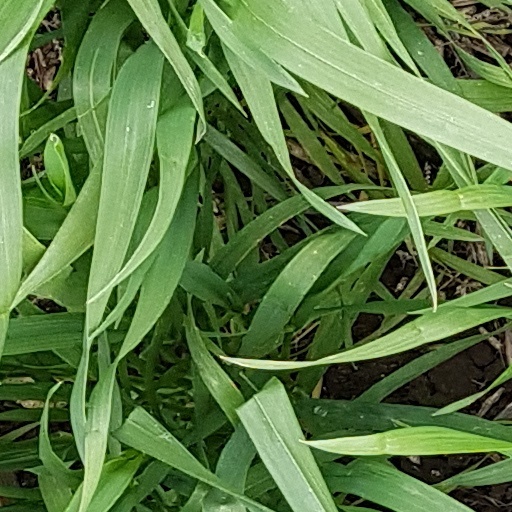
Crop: wheat